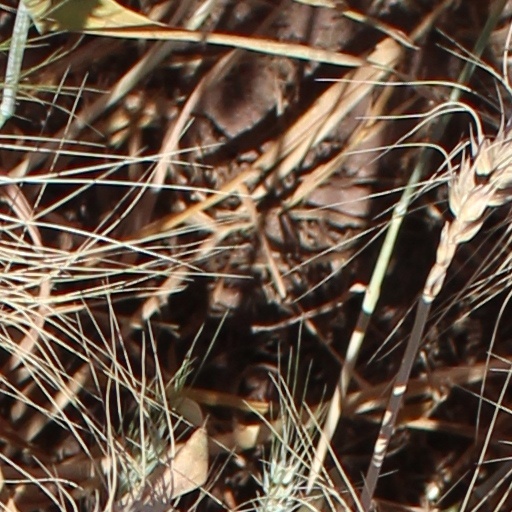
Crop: wheat